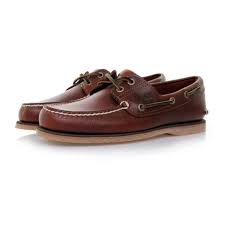
Label: Boat